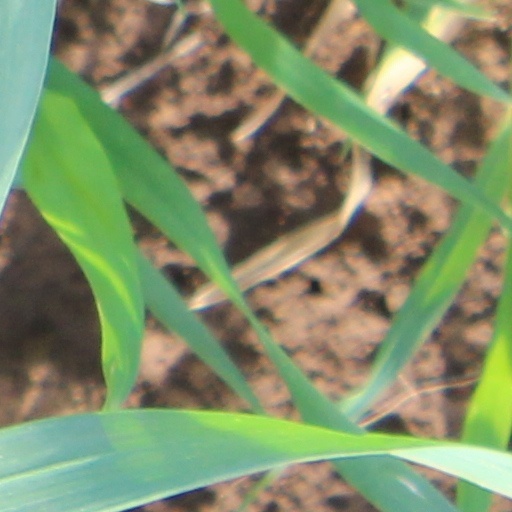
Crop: wheat